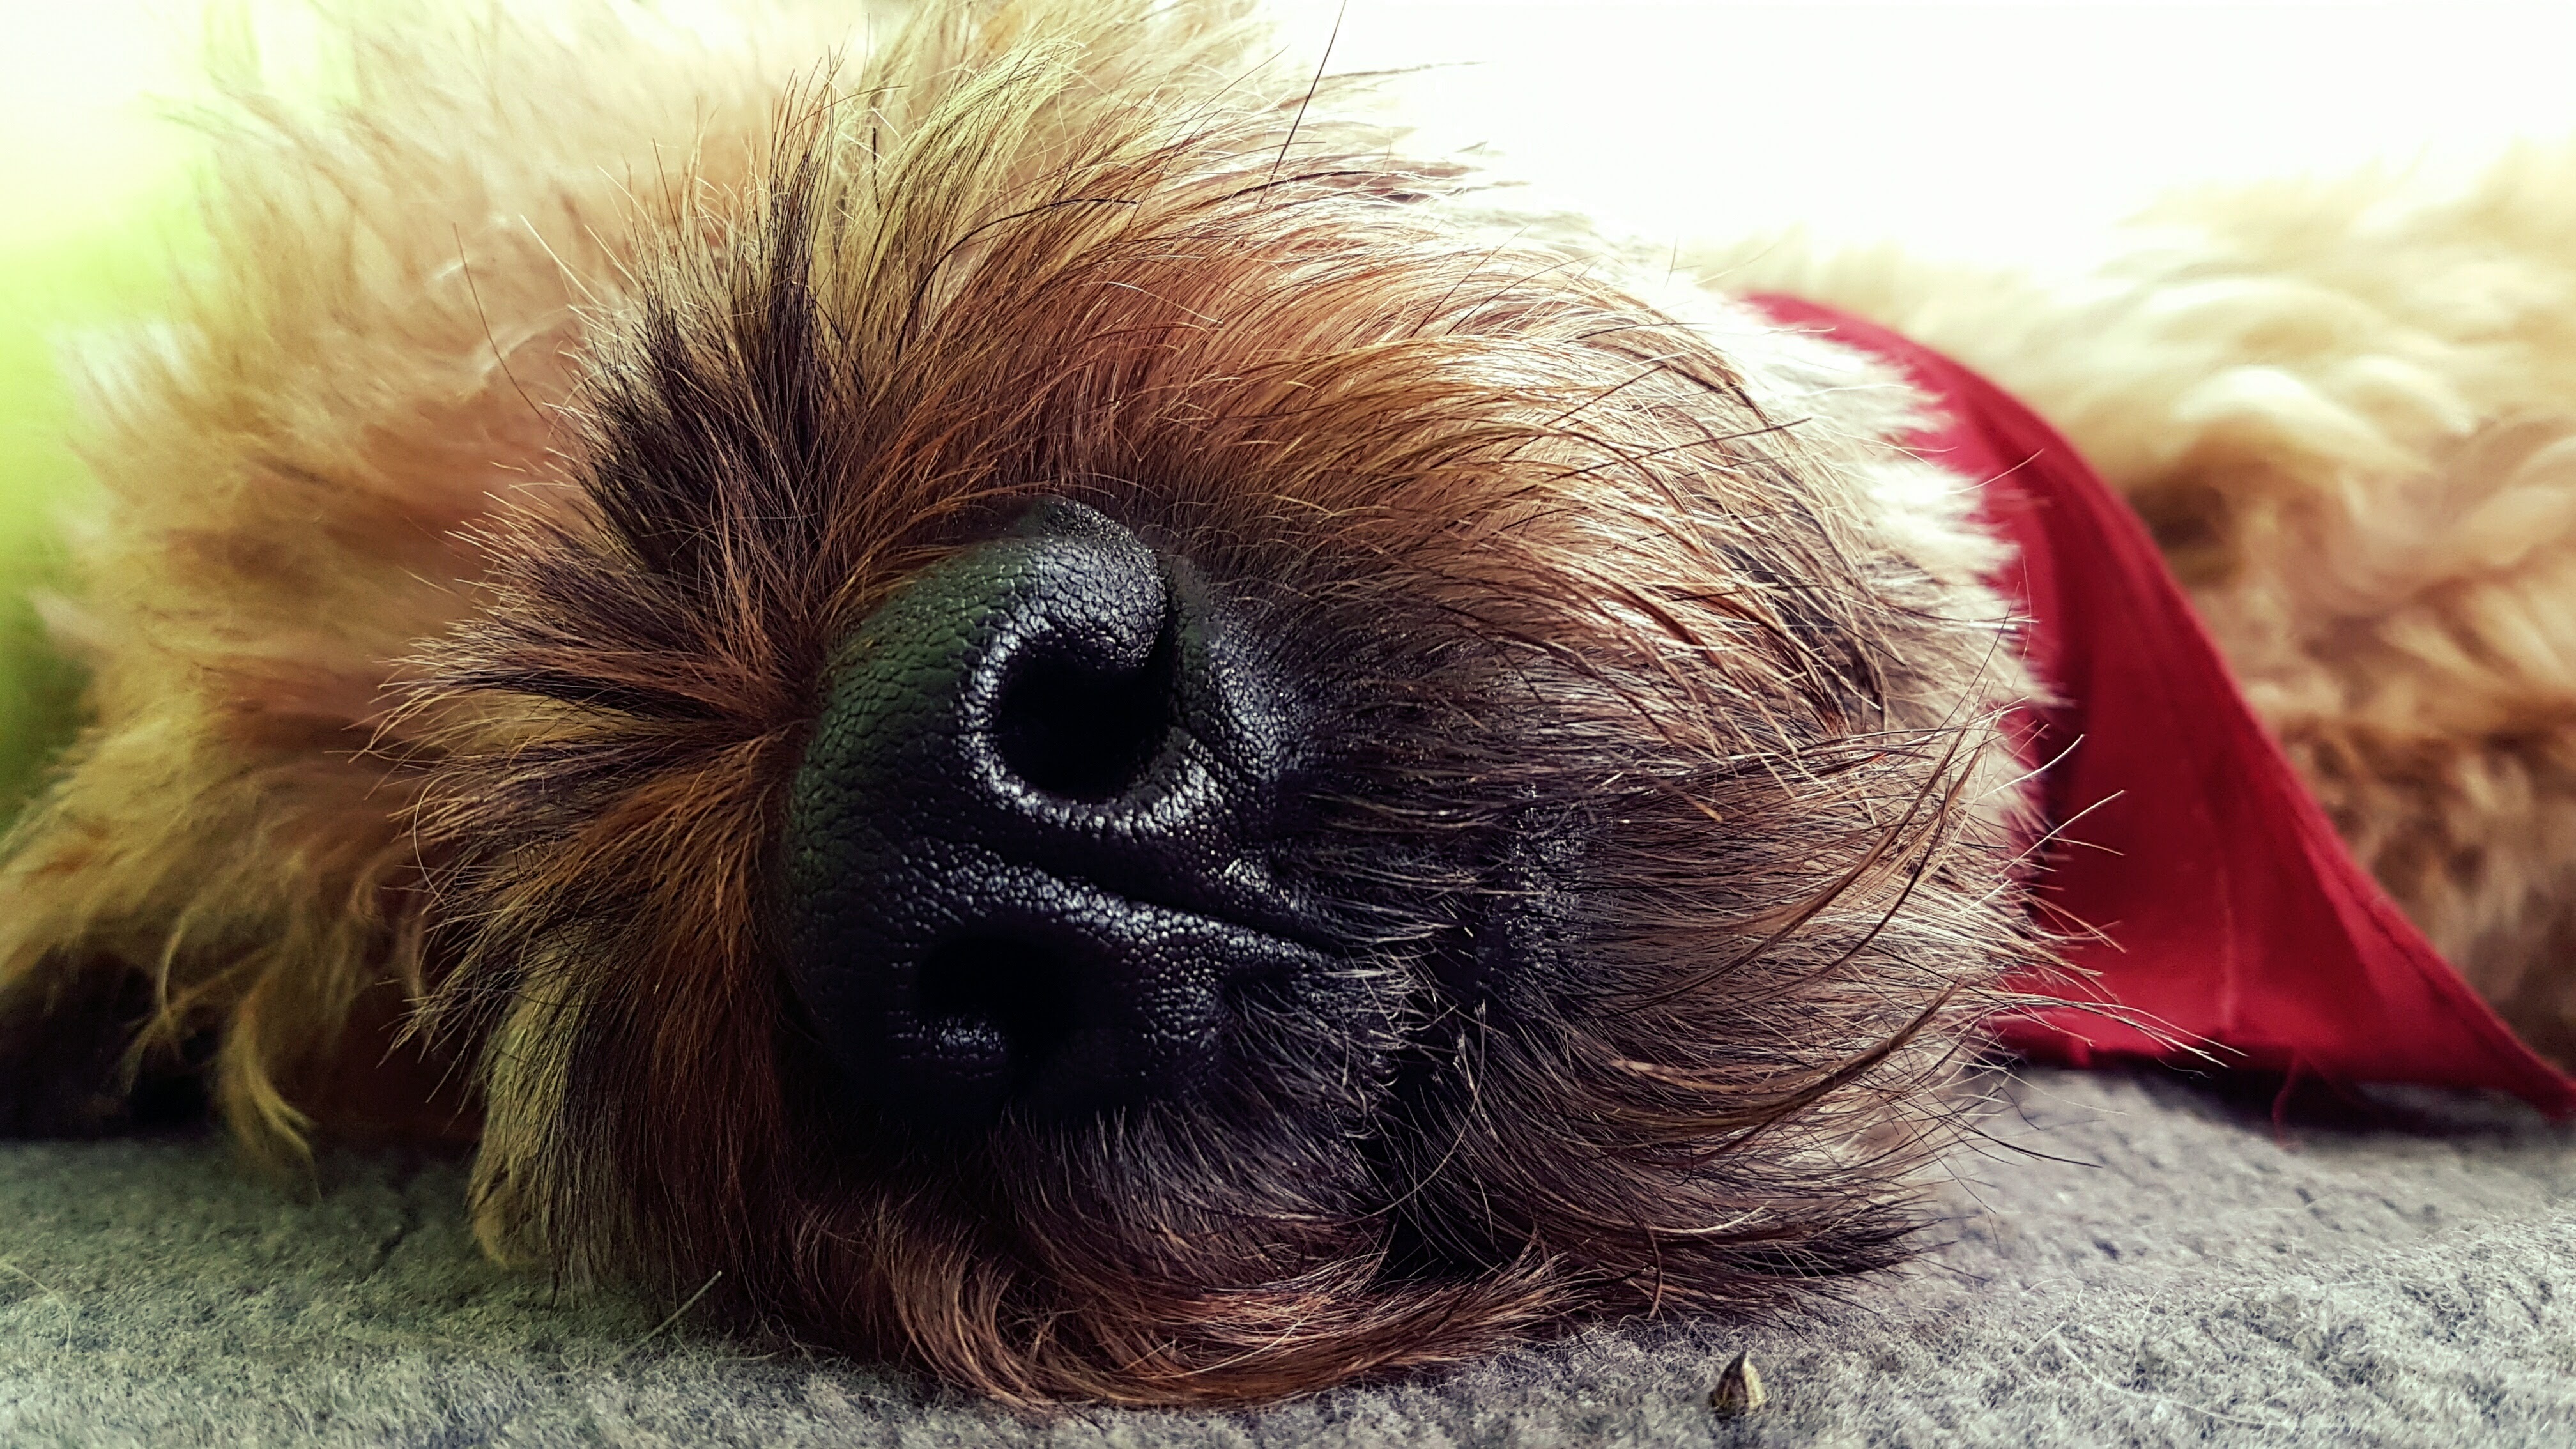
white, night, puppy, dog, animal, fur, mammal, cozy, rest, blanket, nap, close up, nose, whiskers, sleep, dream, relaxation, snout, sleepy, eye, vertebrate, break, tired, dreams, fatigue, relaxed, dog's nose, dog like mammal, bria